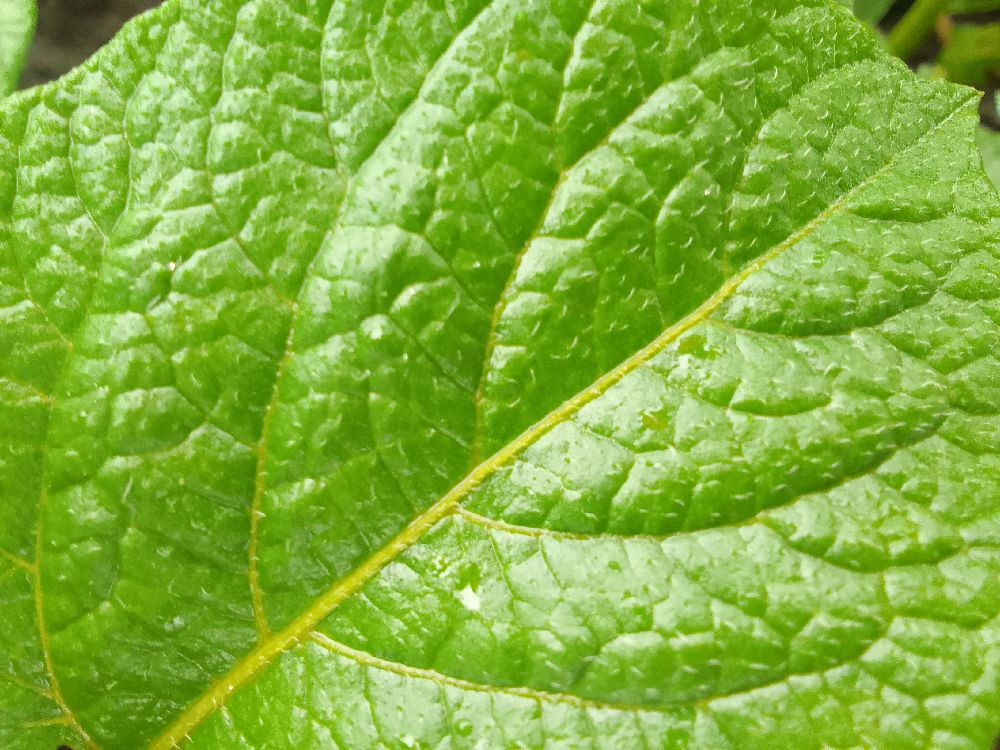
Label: Healthy